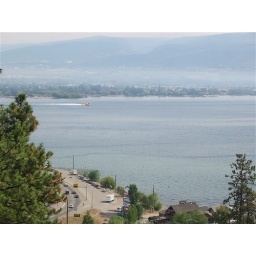
Taking on water near the bridge